Question: When was this?
Tambaya: Yaushene wannan?
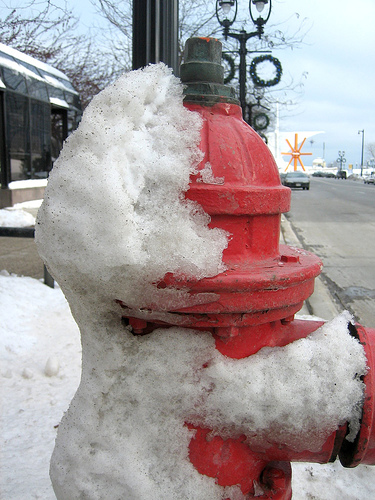
Answer: Daytime.
Amsa: Da rana.